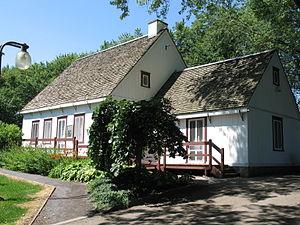
Située dans le quartier historique du Trait-Carré de l'arrondissement Charlesbourg de la ville de Québec, la maison Ephraïm-Bédard est une maison villageoise constuite en 1828. La maison est la propriété de la Ville de Québec qui a confié l'animation aux bénévoles de la Société historique de Charlesbourg.
Le Trait-Carré est un des 35 quartiers de la ville de Québec, et un des six qui sont situés dans l'arrondissement Charlesbourg. Le centre du quartier s'articule autour du trait-carré de Charlesbourg.
Cet article recense les lieux patrimoniaux de Québec inscrit au répertoire des lieux patrimoniaux du Canada, qu'ils soient de niveau provincial, fédéral ou municipal.